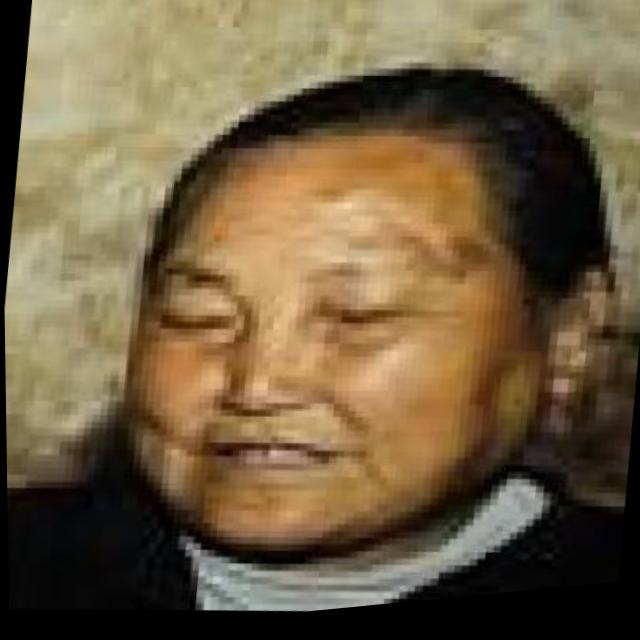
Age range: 65+